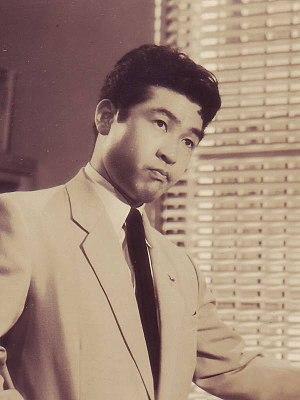
Keiju Kobayashi est un acteur japonais né le 23 novembre 1923 et mort le 16 septembre 2010.